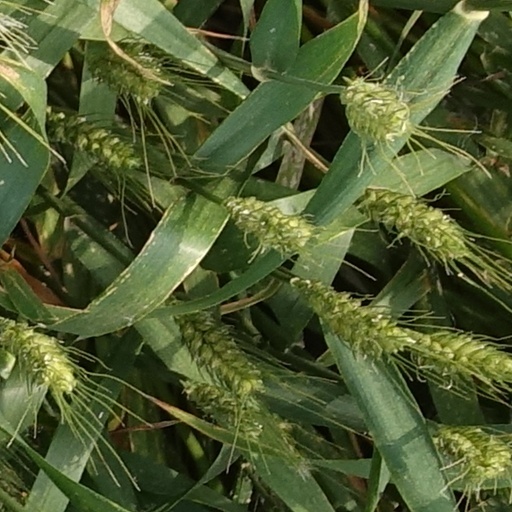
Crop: wheat